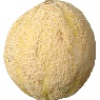
Label: Cantaloupe 2